George Evans House

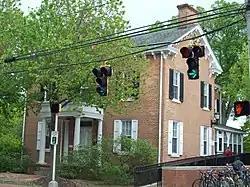
George Evans House, April 2010

George Evans House, owned by the University of Delaware, is a historic home located at Newark in New Castle County, Delaware. It was completed in 1863 and is a -story, brick structure with a stone foundation, T-shaped plan, and cross-gable roof. The main facade is three bays, featuring a one-bay portico supported by Doric order columns. Its builder, George Gillespie Evans served as Secretary of the Board of Trustees of the University of Delaware from 1856 to 1903.